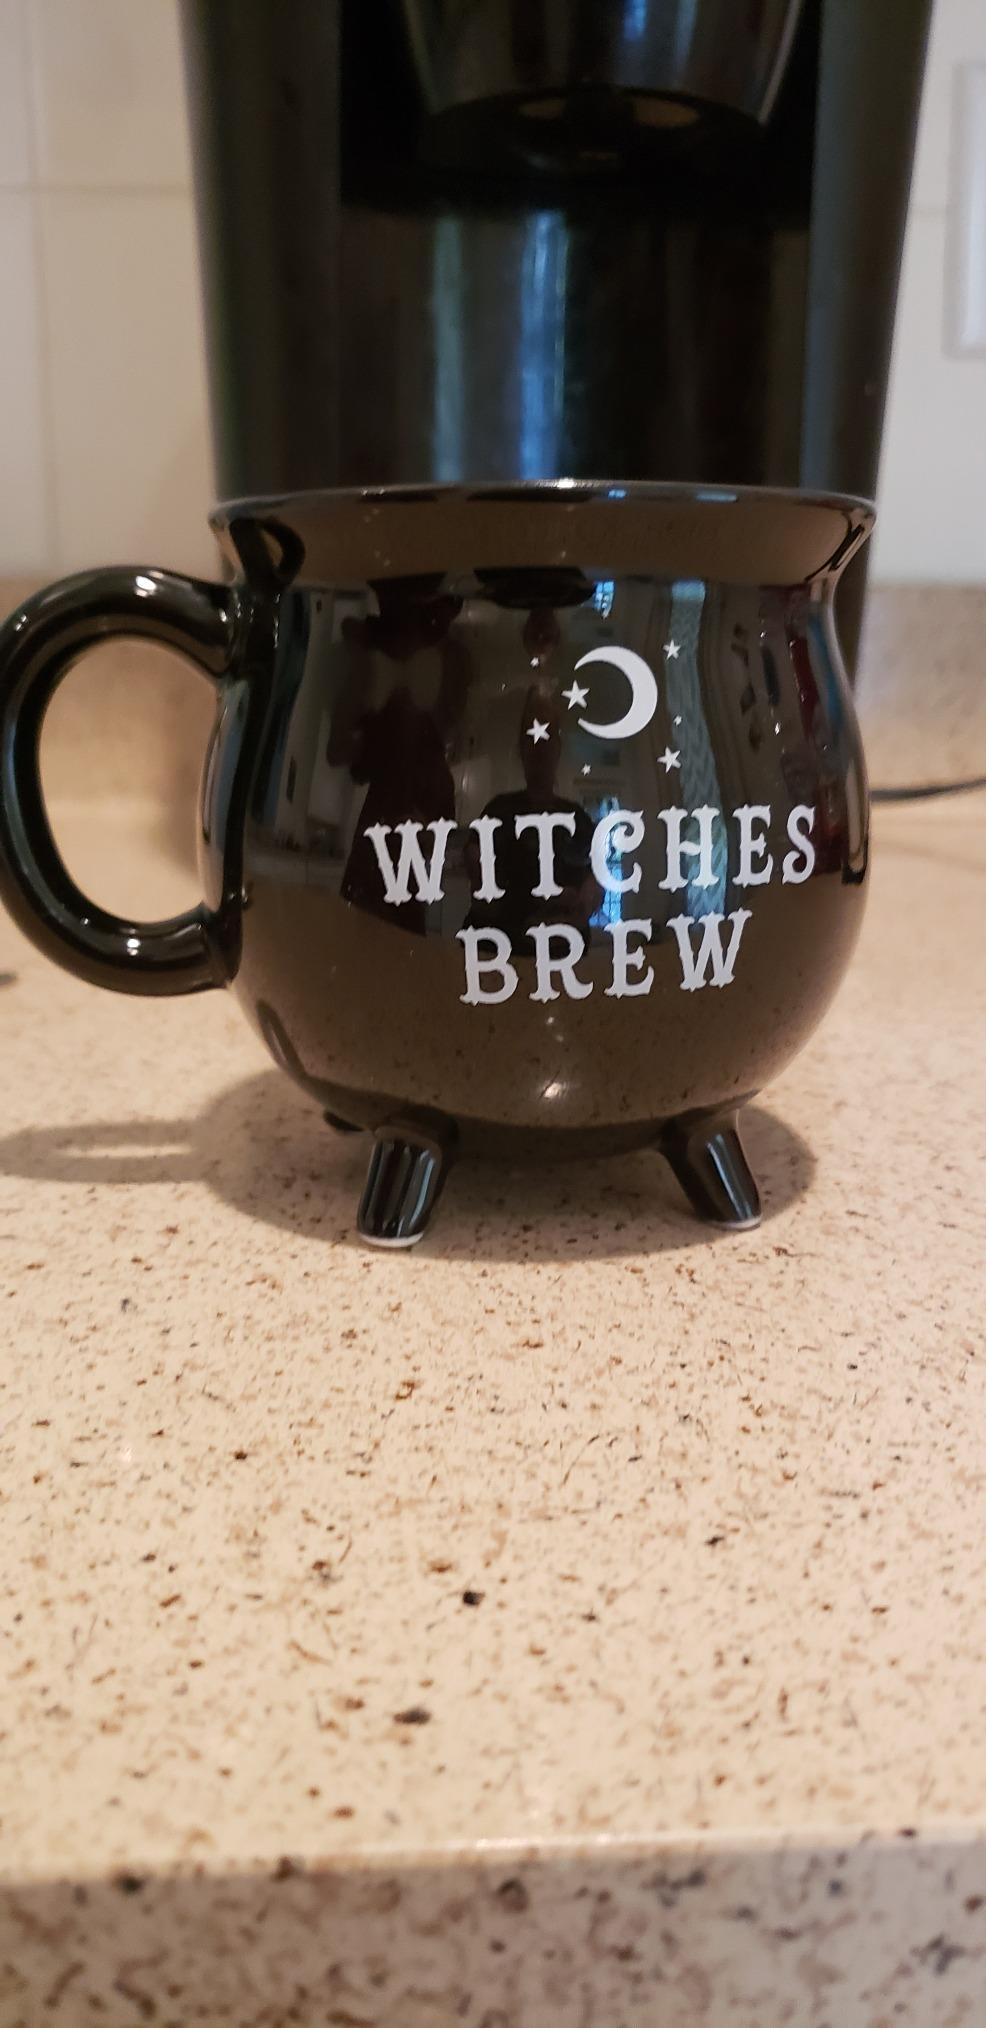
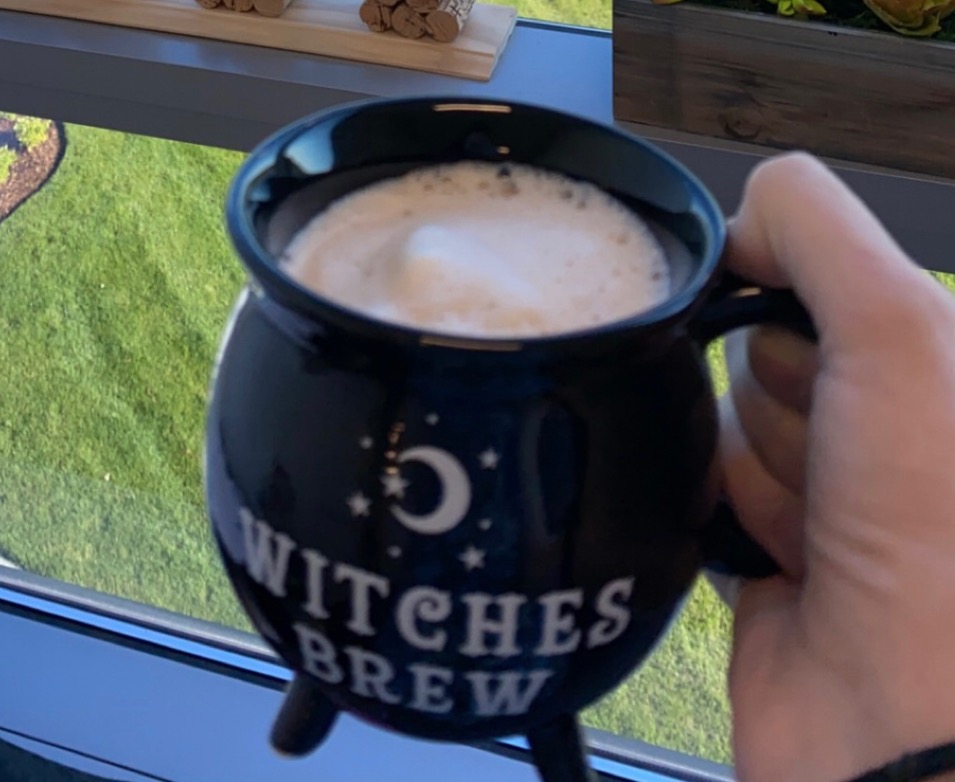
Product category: items_mug
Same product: yes